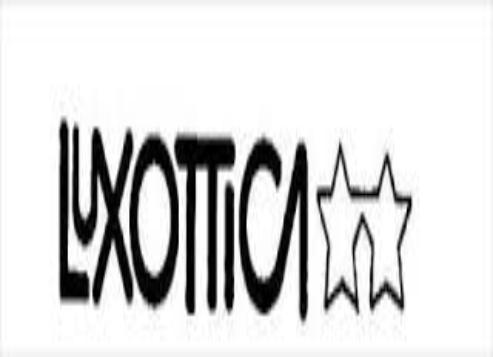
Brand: luxottica
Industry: Necessities